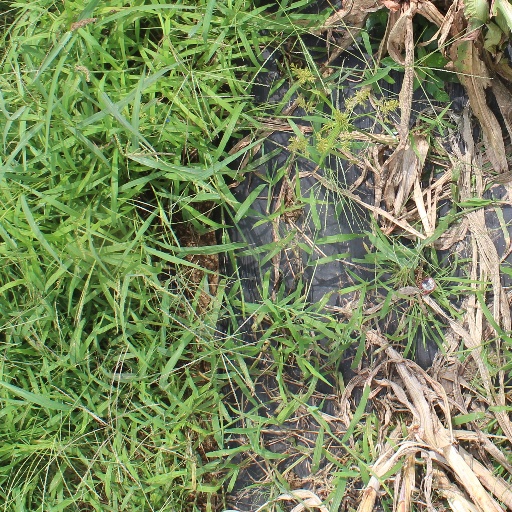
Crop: sorghum